Mygale M14-F4

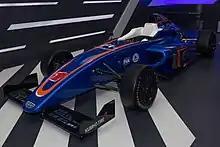
Mygale M14-F4 on display.

The Mygale M14-F4 is an open-wheel formula race car, designed and built by French manufacturer Mygale, for Formula 4 junior categories, since 2014.